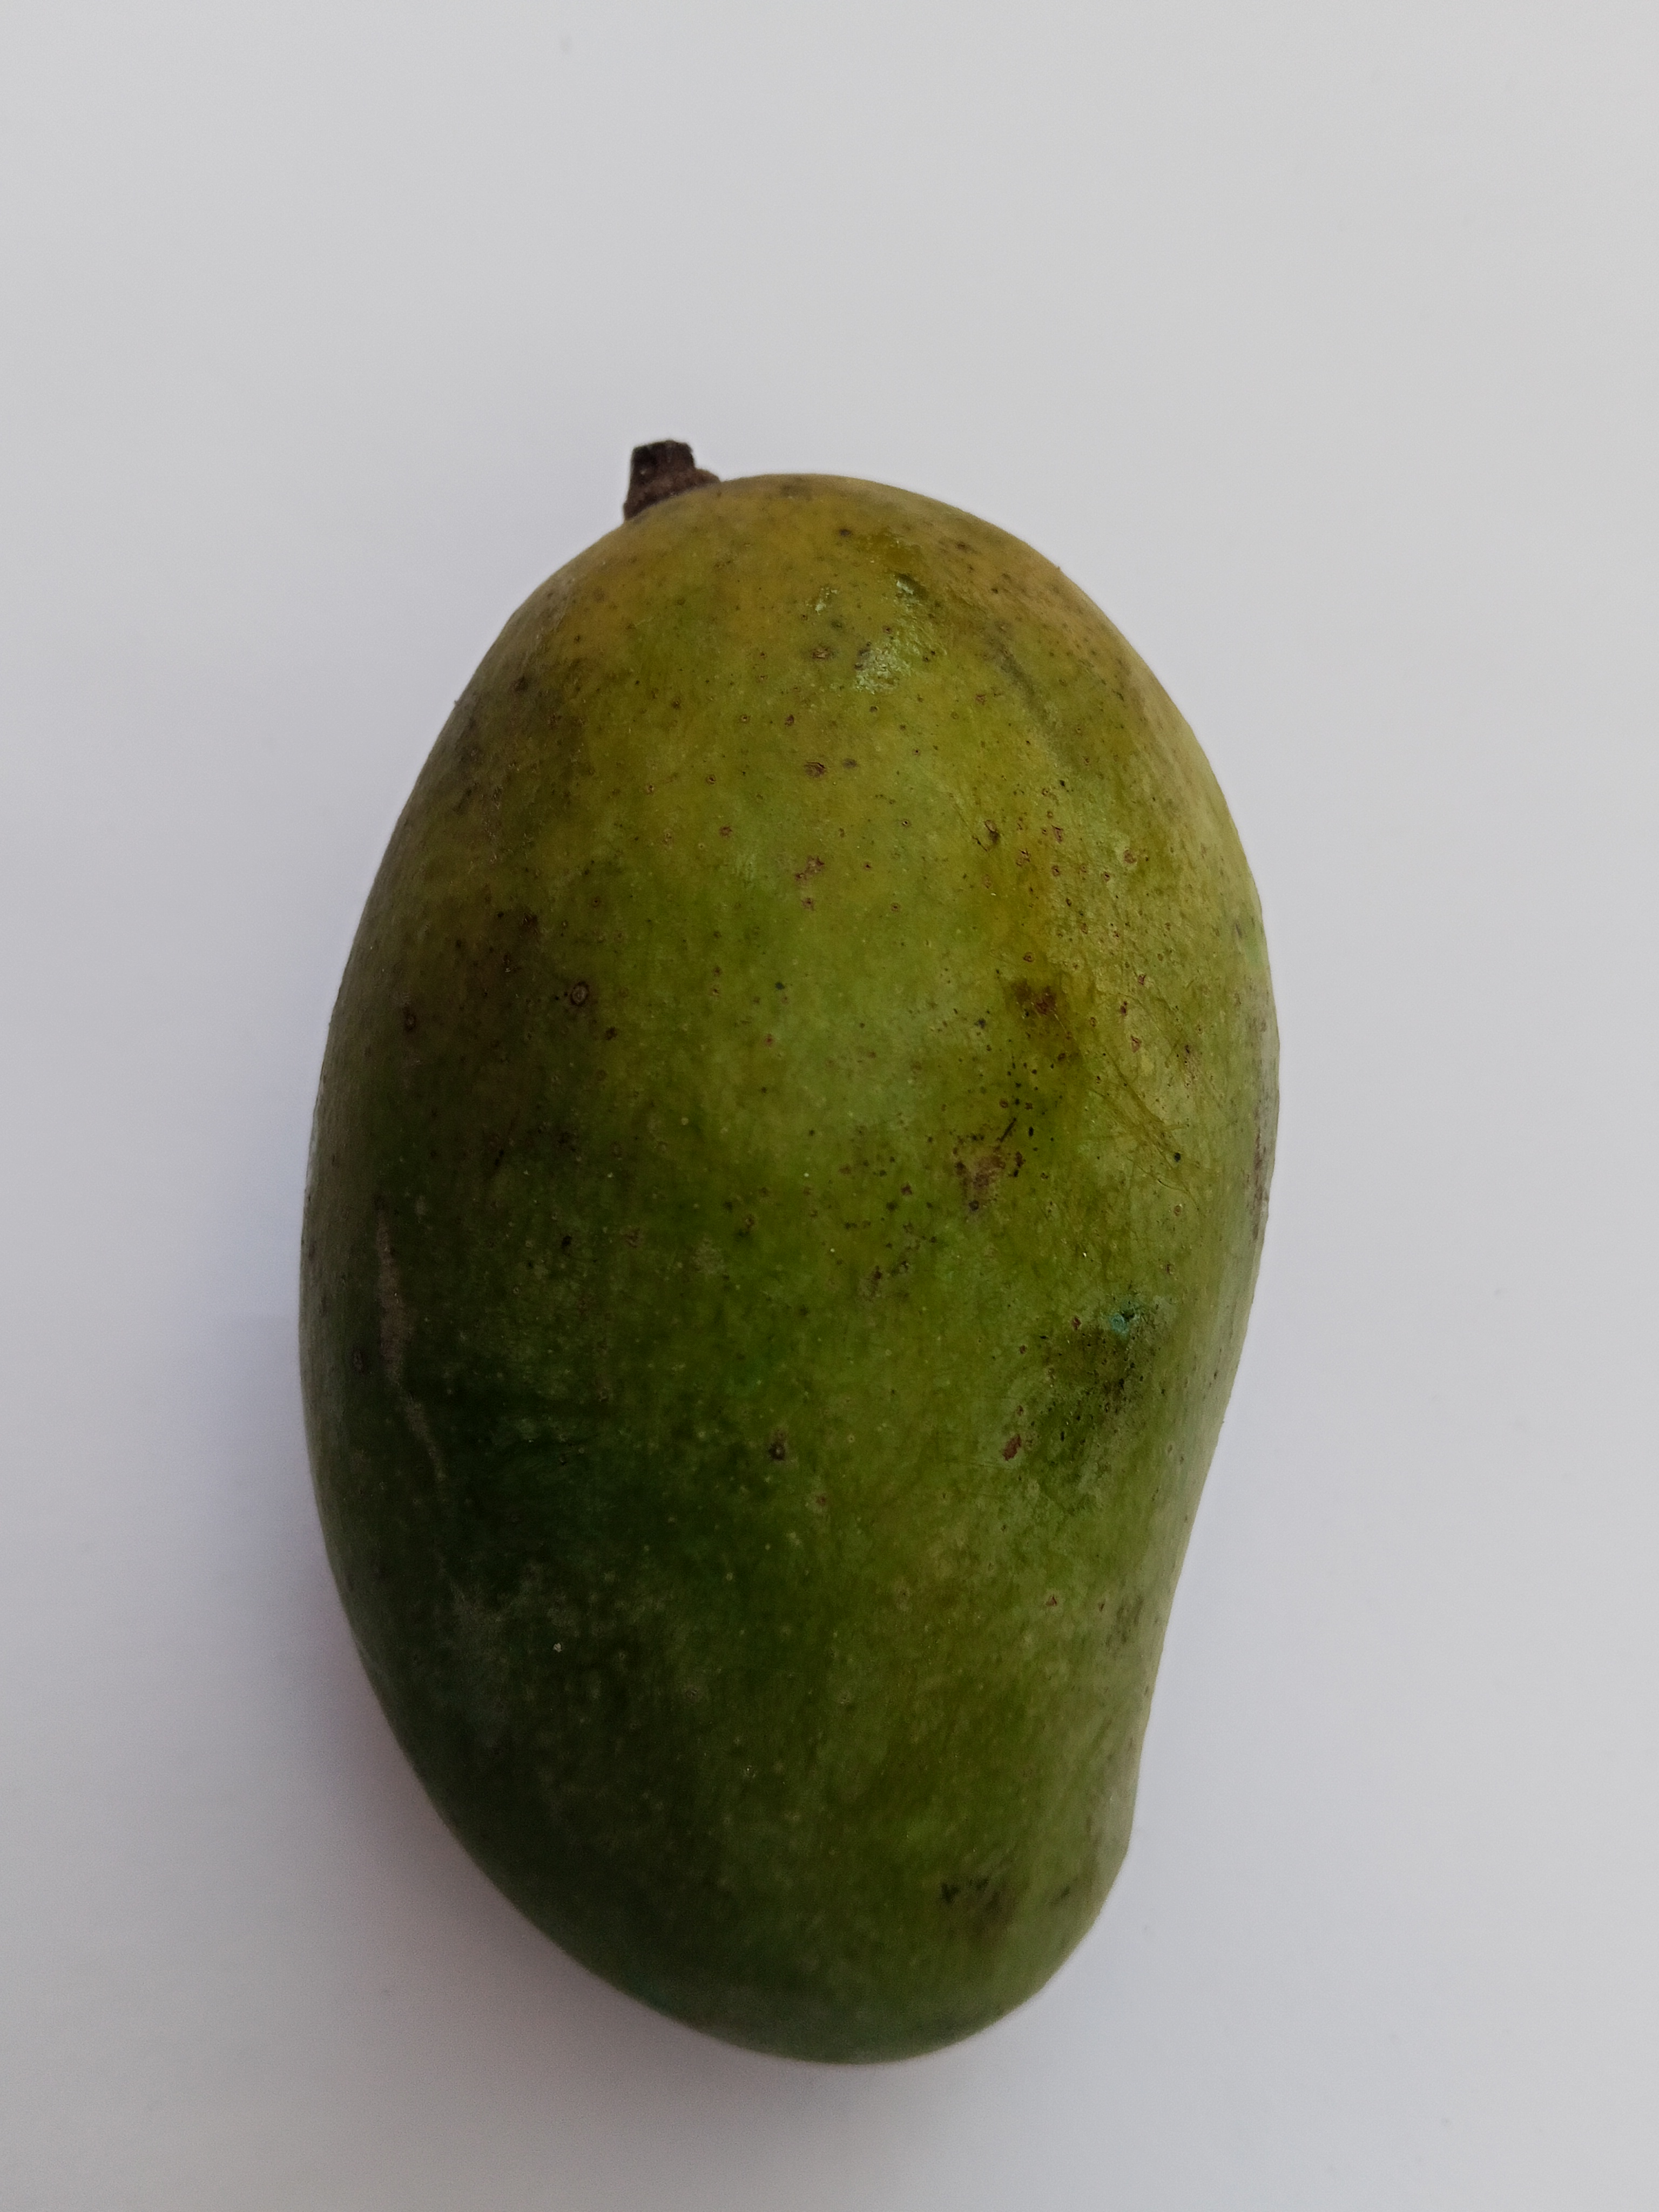
Mango variety: Amrapali